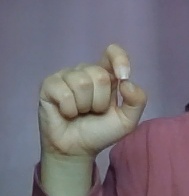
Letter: fa